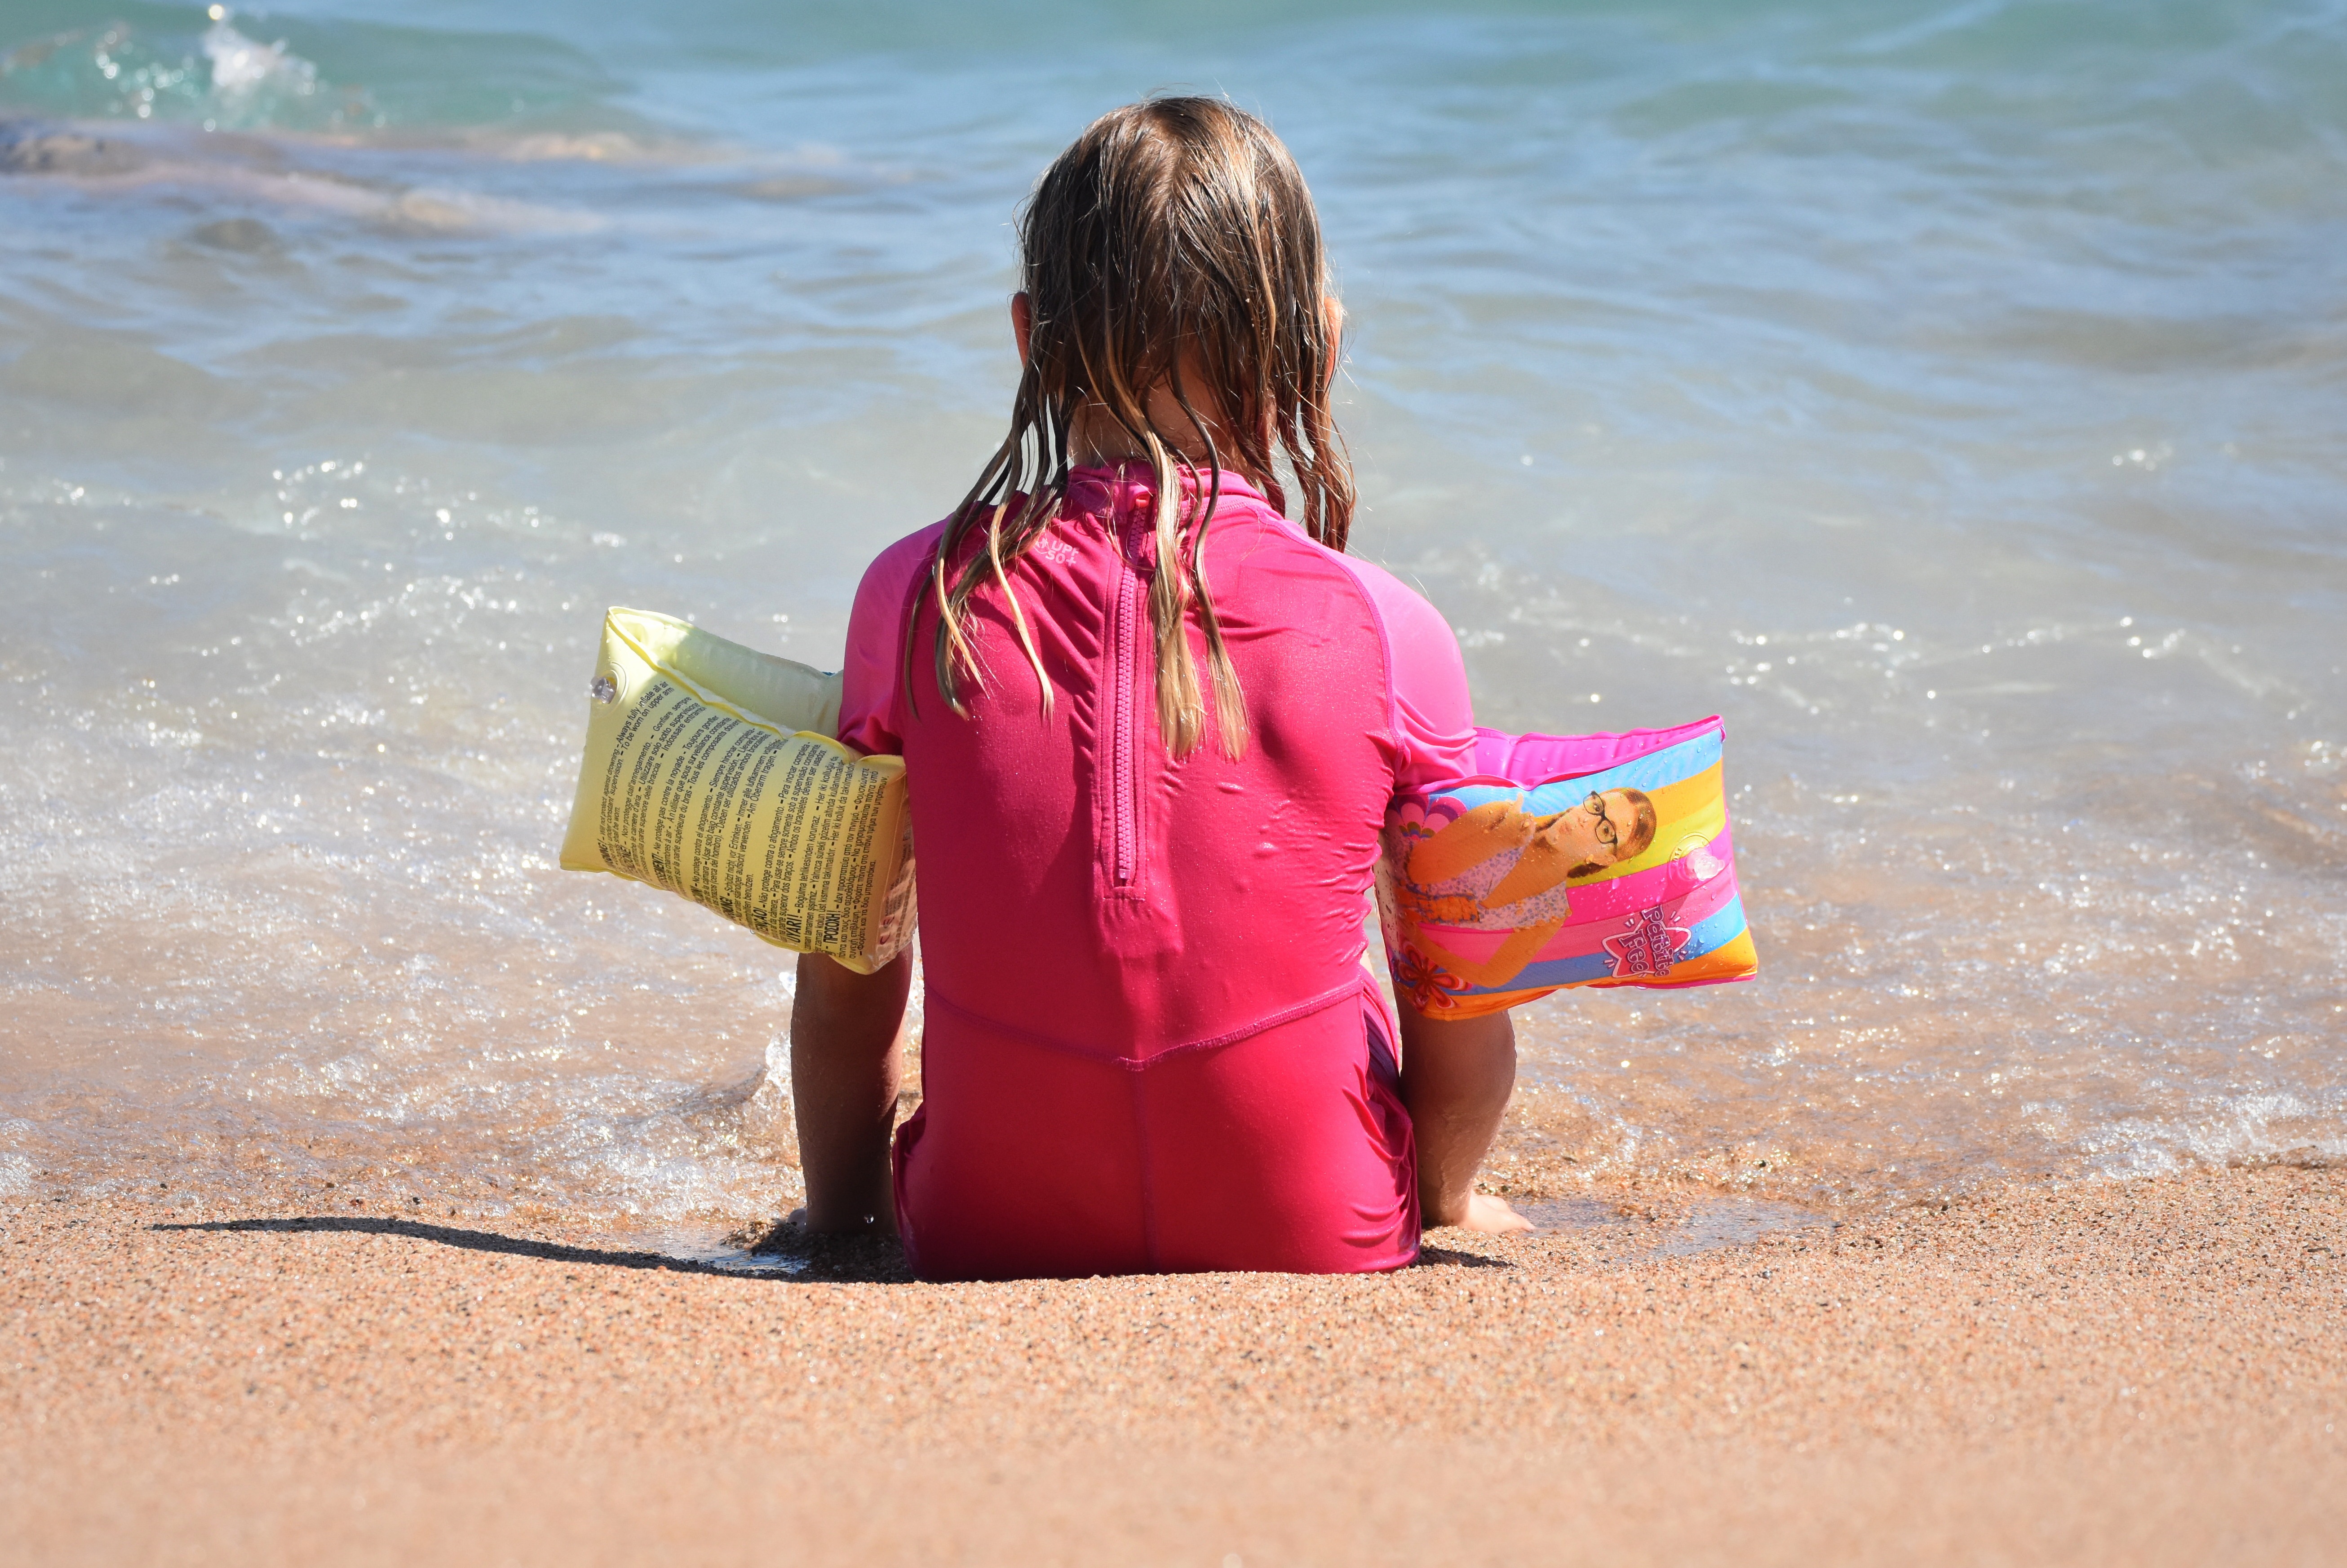
beach, sea, coast, water, sand, ocean, people, girl, play, shore, wave, vacation, color, child, pink, material, body of water, fun, toddler, beauty, photo shoot, uv resistant clothing, rubber rings